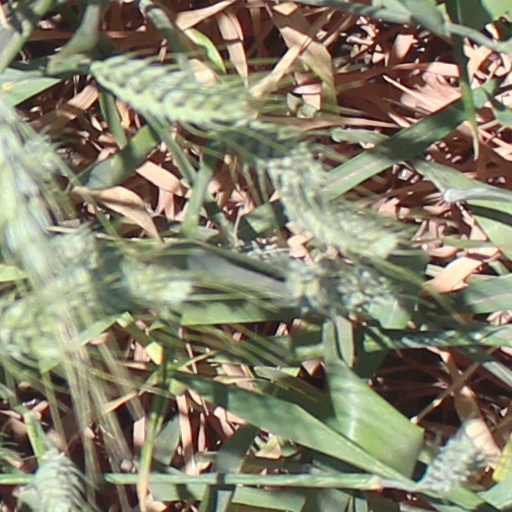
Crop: wheat